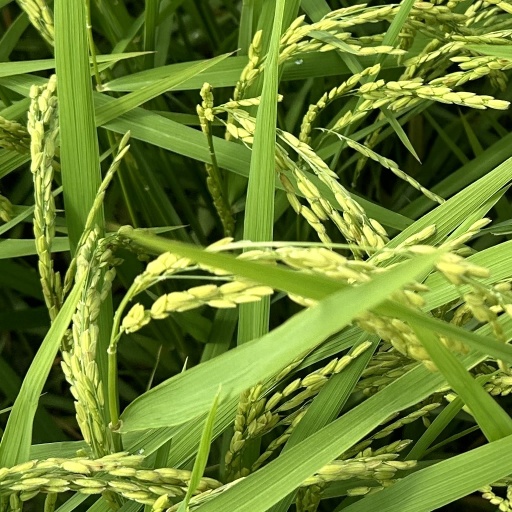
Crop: rice